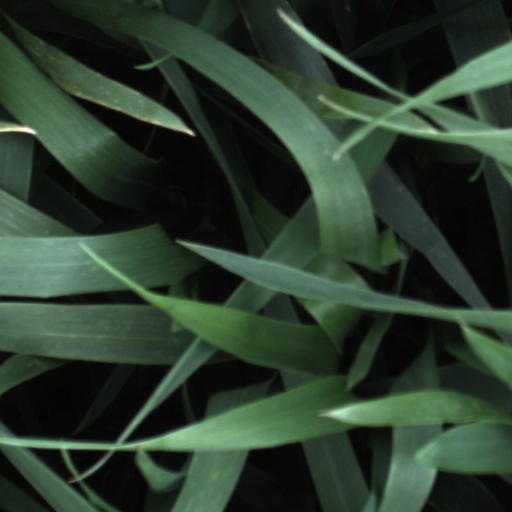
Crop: wheat